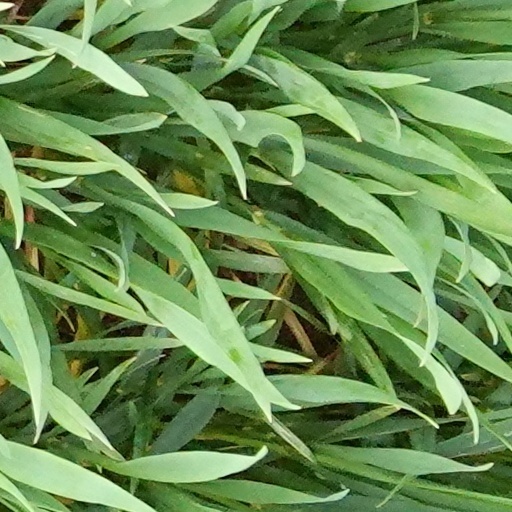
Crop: wheat